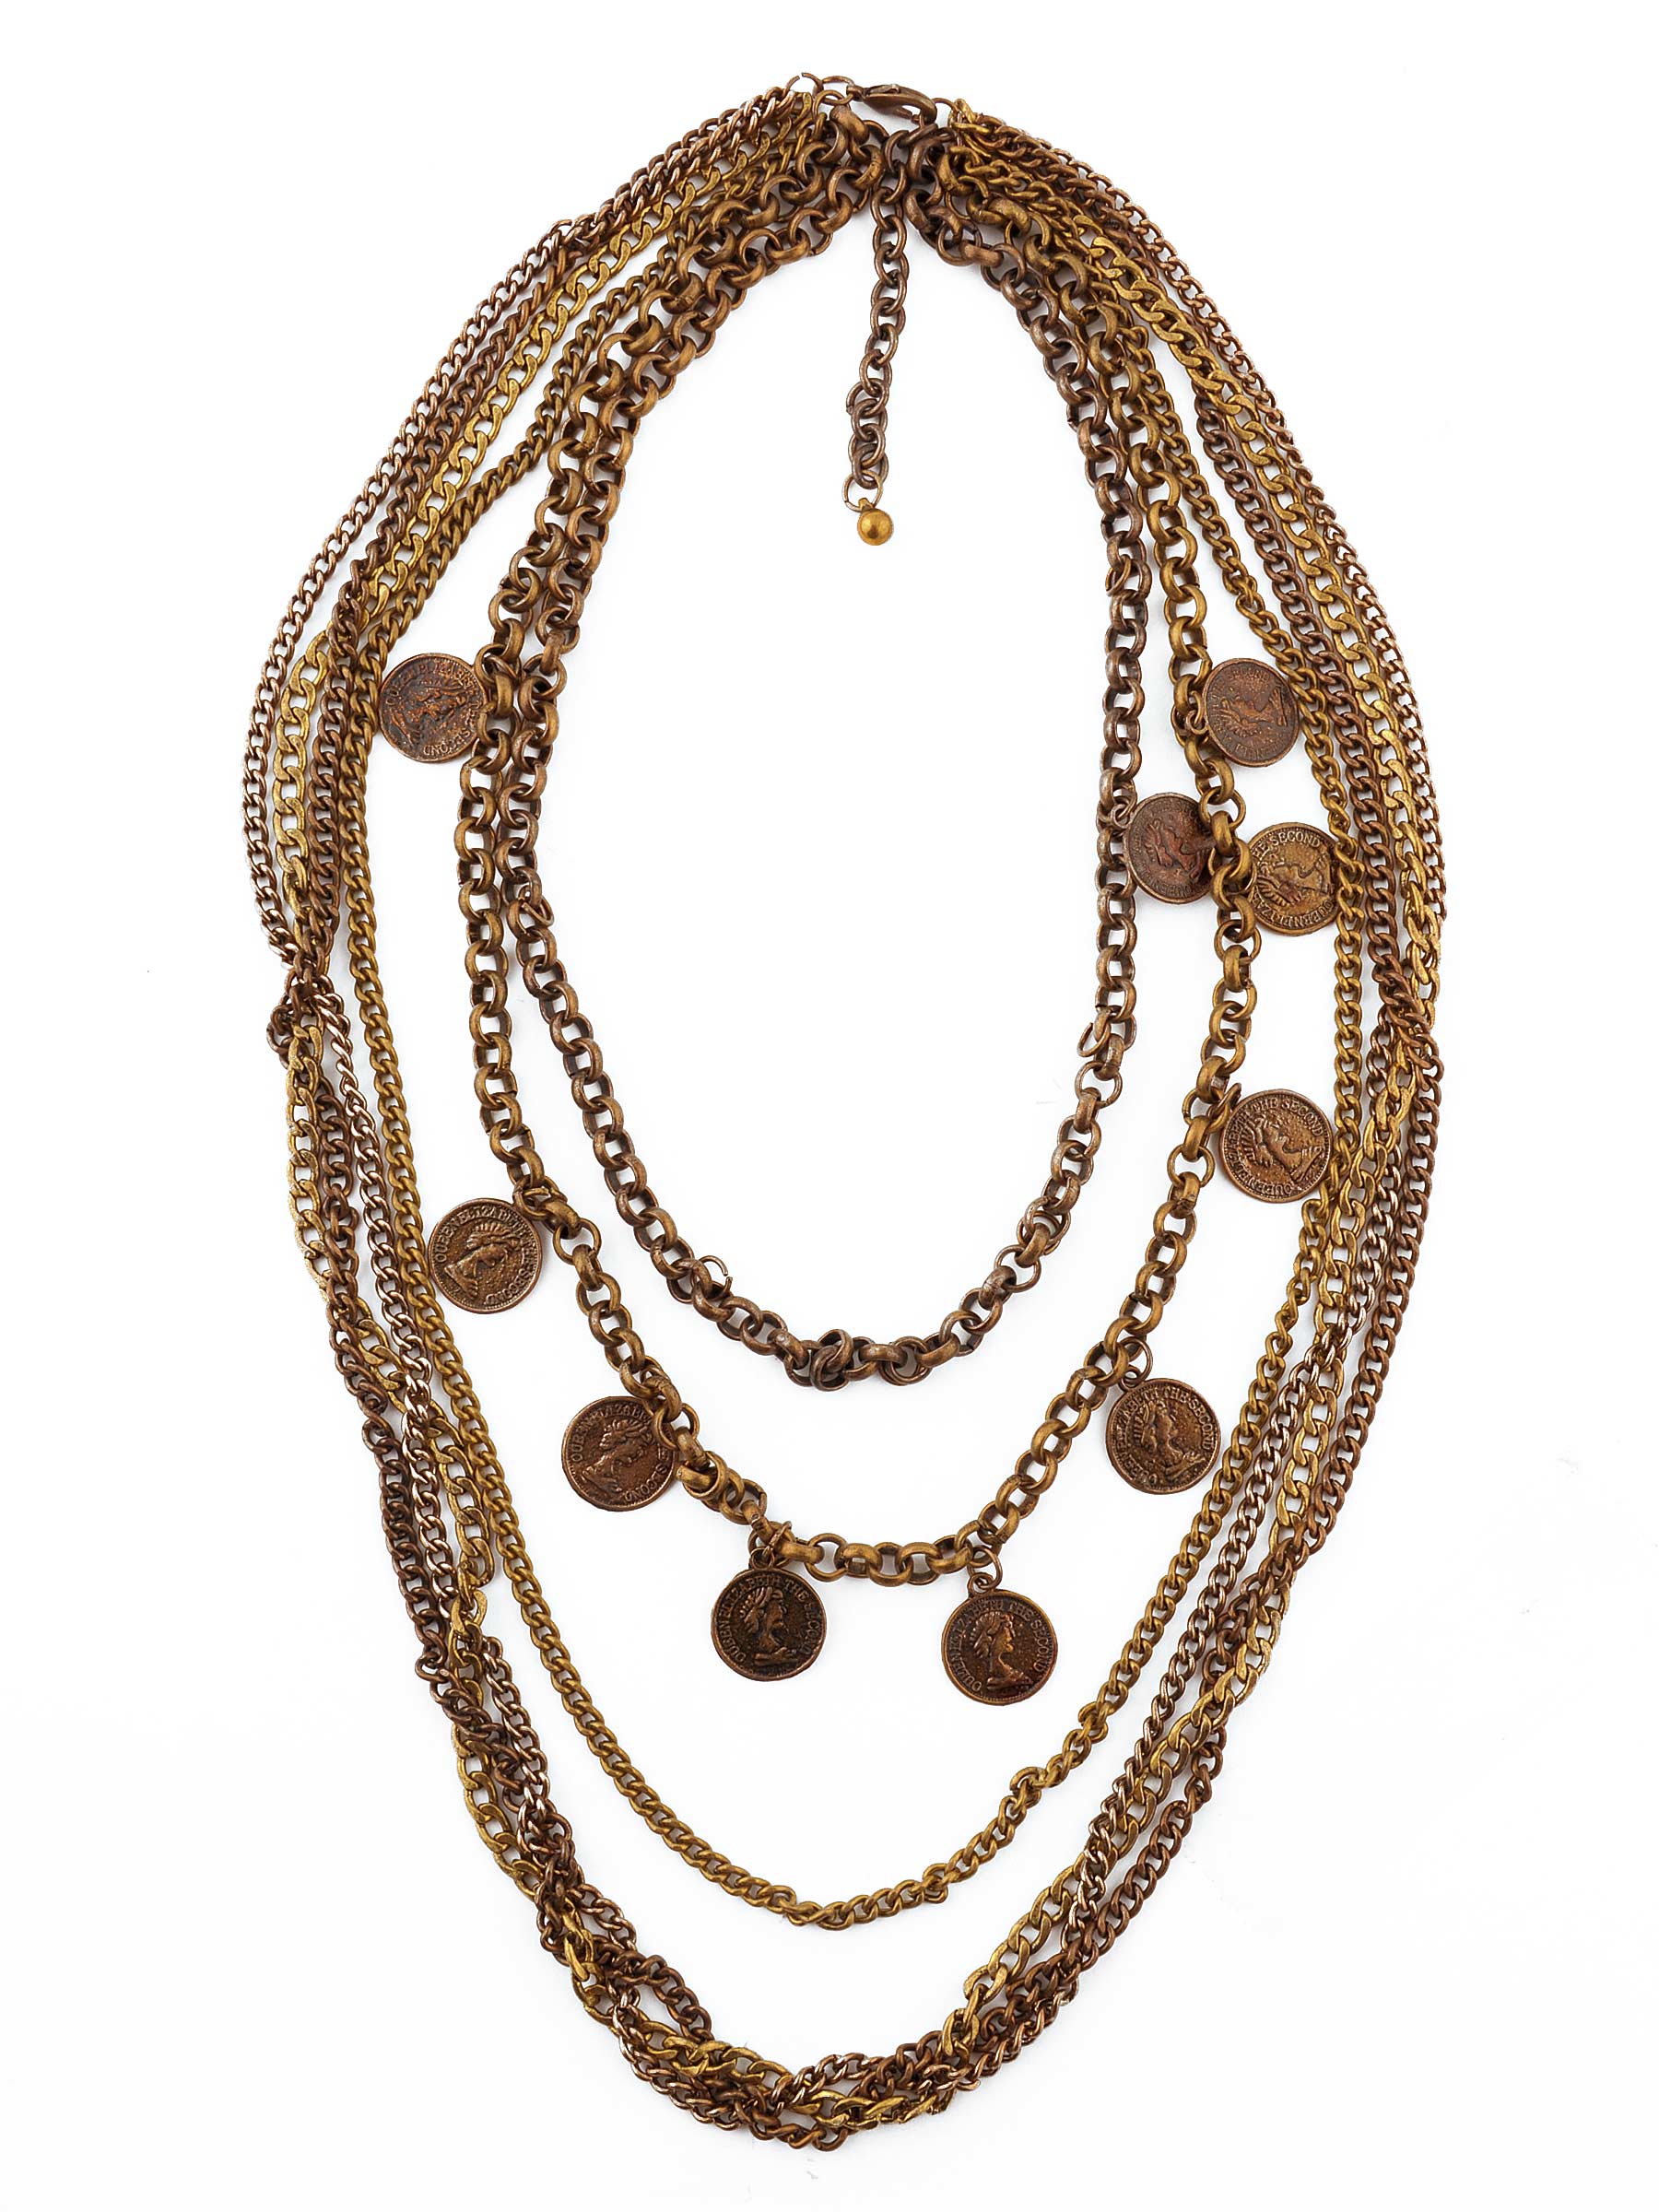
United Colors of Benetton Women Mettalic Coffee Brown Necklace
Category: Accessories / Jewellery / Necklace and Chains
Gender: Women
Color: Coffee Brown
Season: Summer 2011
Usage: Casual